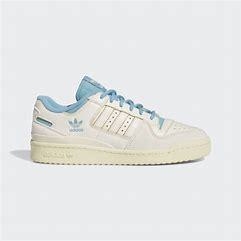
Brand: Adidas
Model: Forum Cl